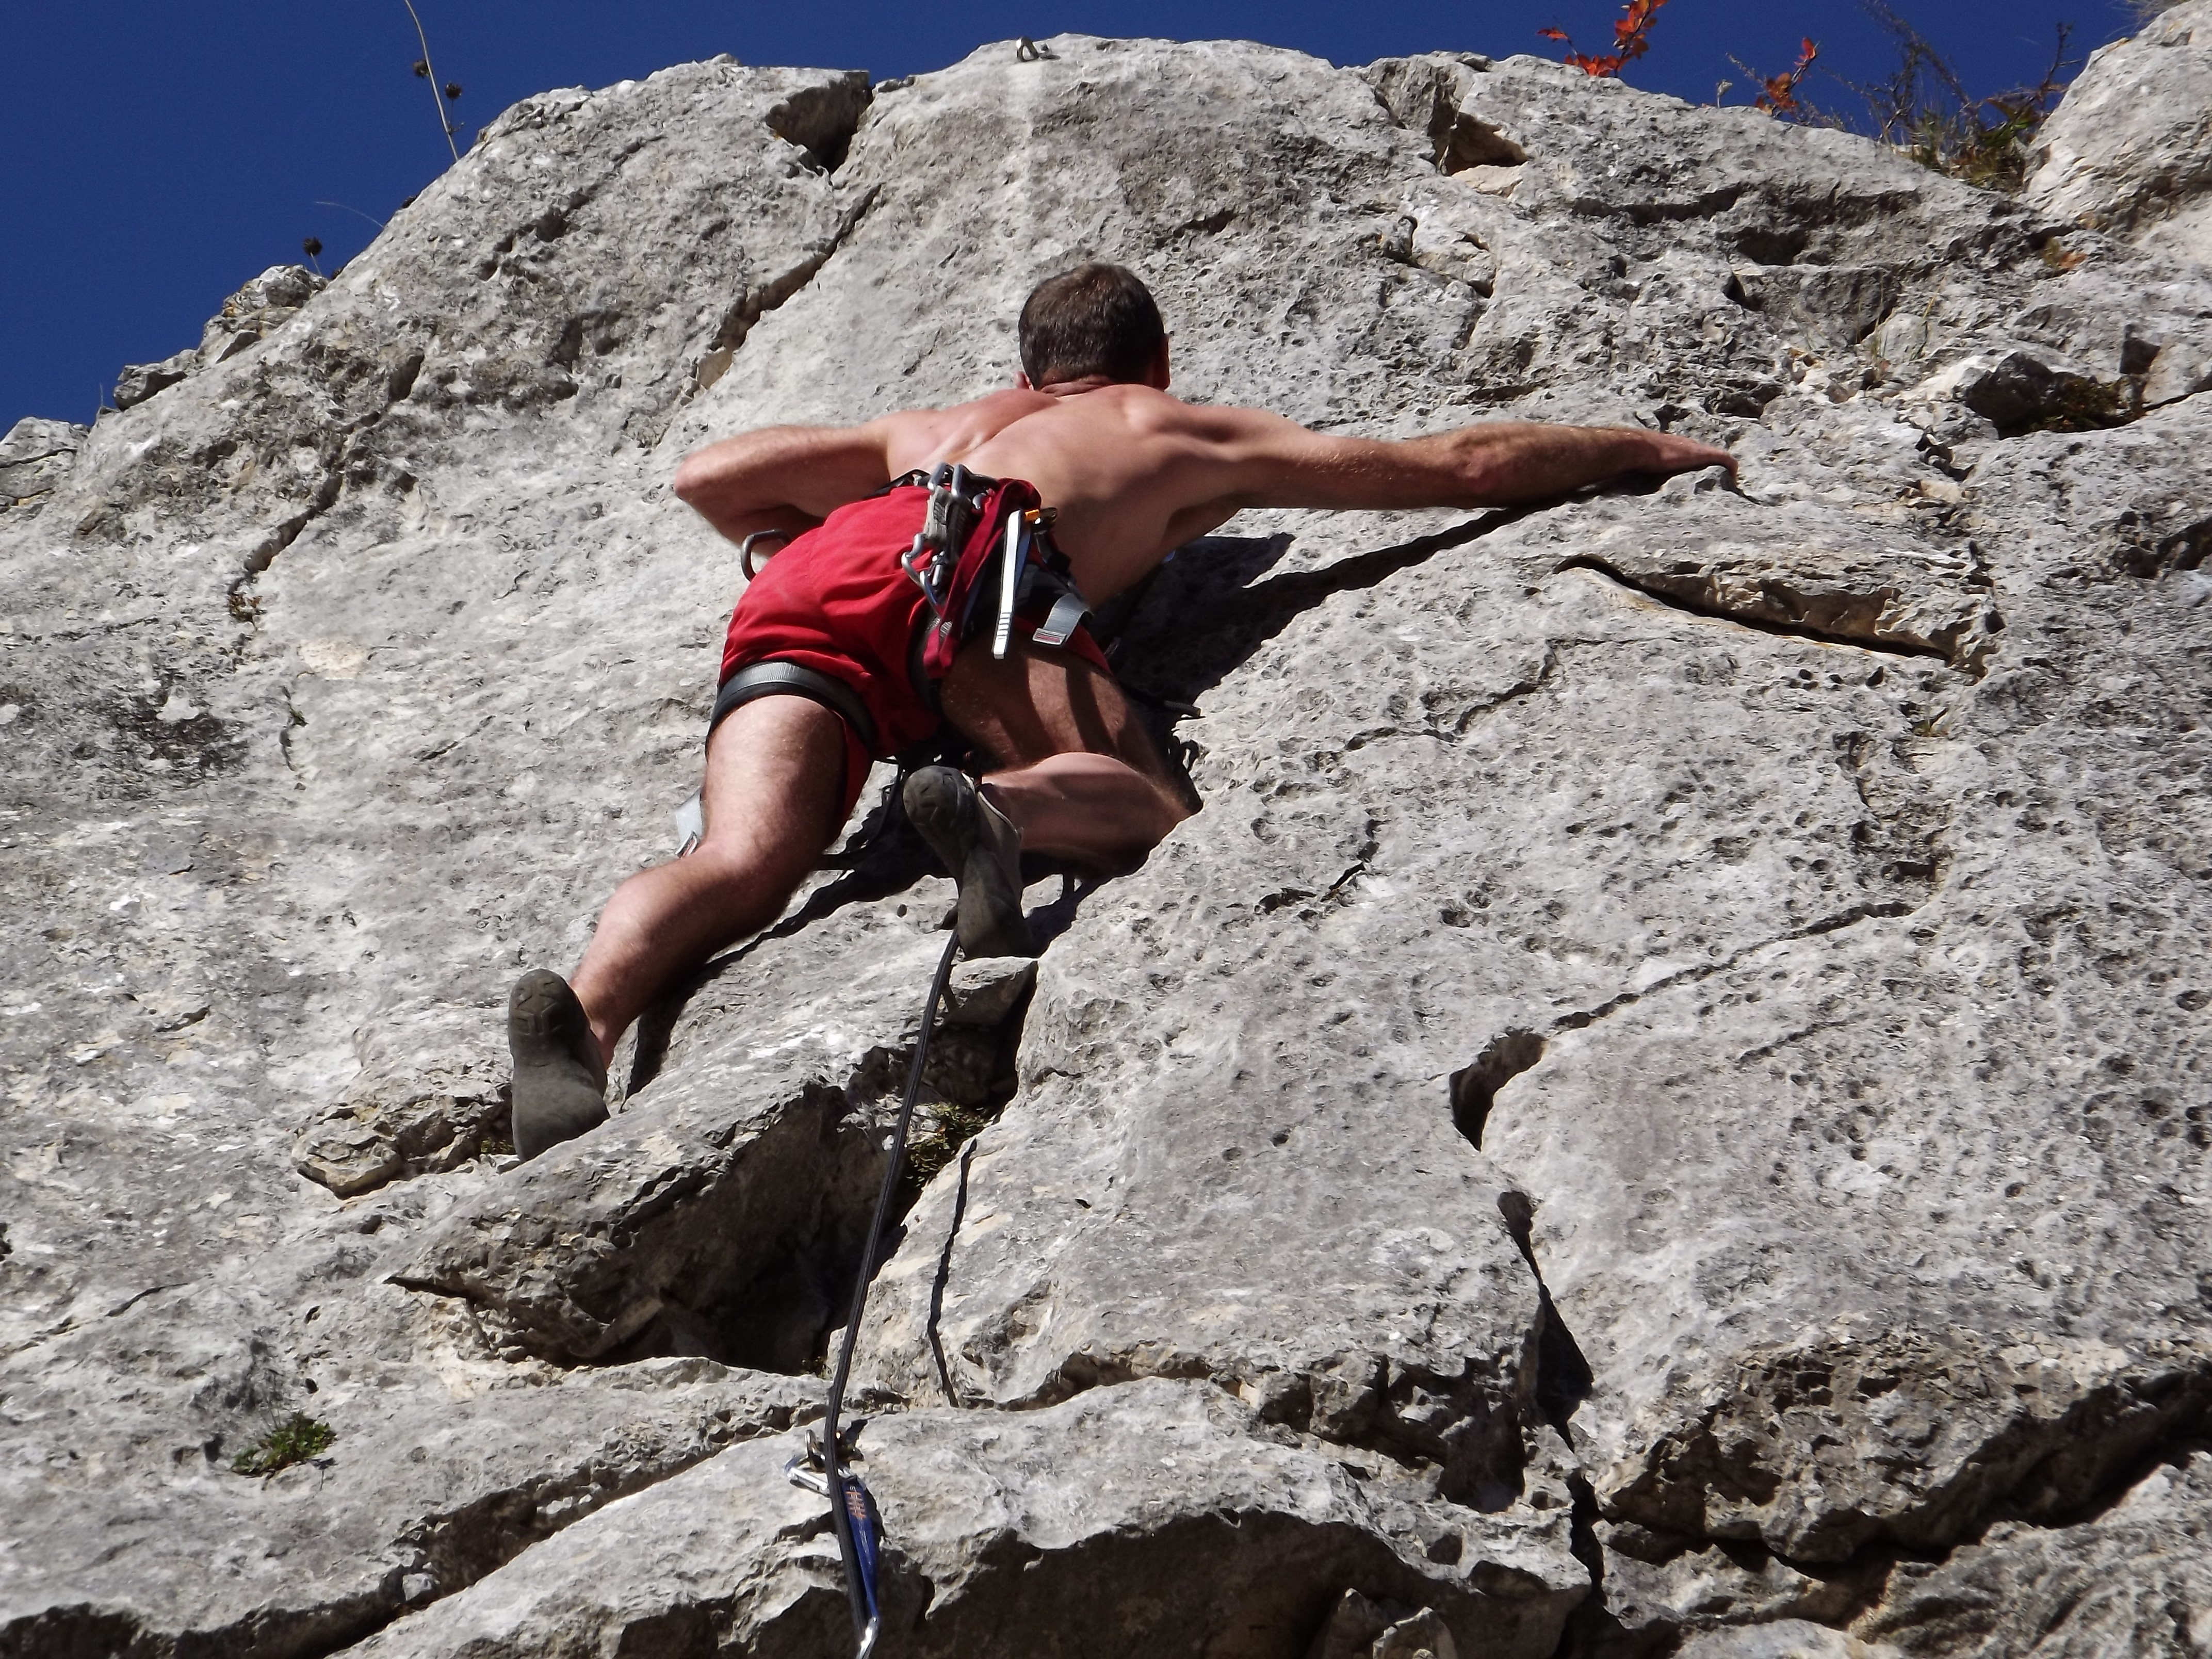
man, nature, outdoor, rock, walking, mountain, sport, adventure, travel, recreation, climbing, rock climbing, extreme, extreme sport, ridge, mountaineering, sports, alpinism, outdoor recreation, individual sports, sport climbing, free solo climbing